Thasos

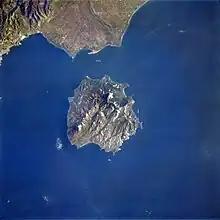
Thasos from space, April 1993

Thasos was part of the Eastern Roman Empire, now known as the Byzantine Empire, from 395 on. According to the 6th century "Synecdemus", it belonged to the province of Macedonia Prima, although the 10th century "De thematibus" claims that it was part of Thracia. The island was a major source of marble until the disruption of the Slavic invasions in the late 6th/7th centuries, and several churches from Late Antiquity have been found on it. The island remained in Byzantine hands for most of the Middle Ages. It functioned as a naval base in the 13th century, under its own "doux", and came briefly under the rule of the Genoese Tedisio Zaccaria in 1307–13. Returning to Byzantine control, its bishopric was raised to an archdiocese by Manuel II Palaiologos. Thasos was captured by the Genoese Gattilusi family c. 1434, who surrendered it to the Ottoman Empire in 1455. Following the Ottoman conquest of the Despotate of the Morea in 1460, the former Despot Demetrios Palaiologos received lands on the island.